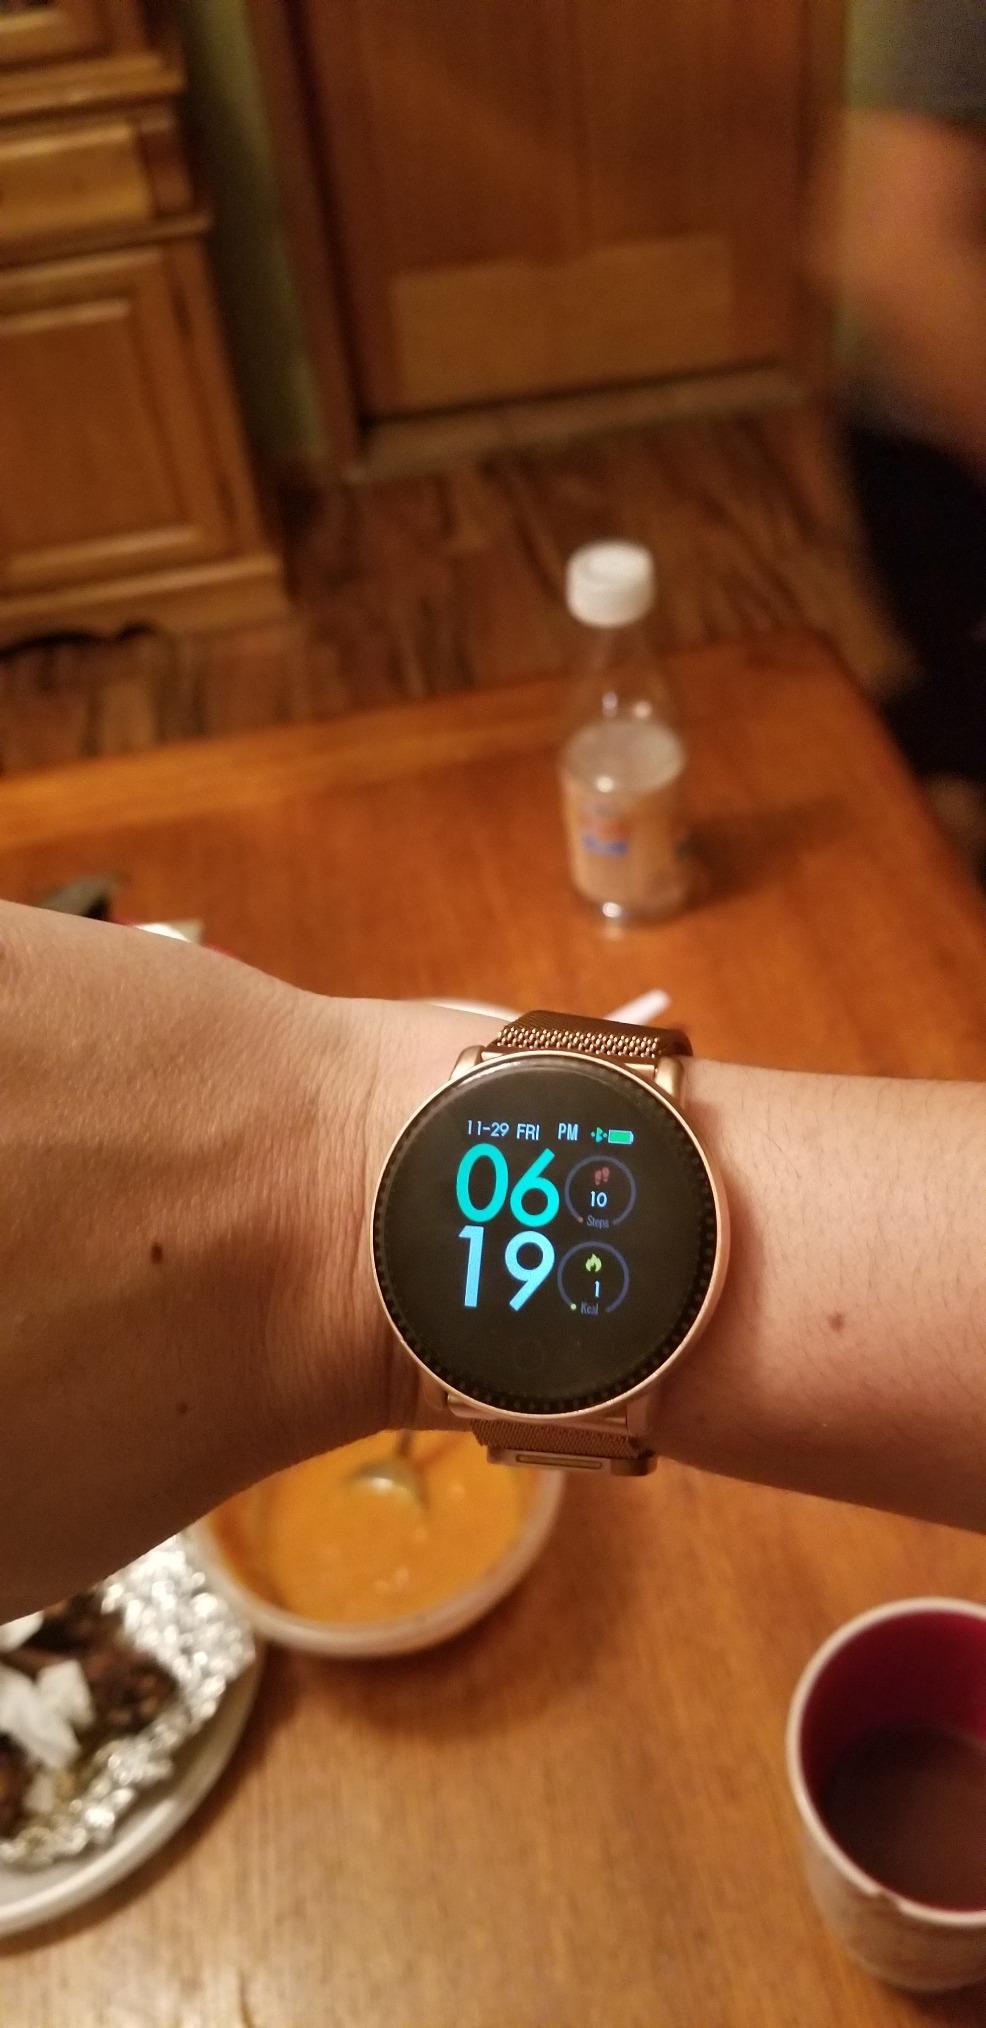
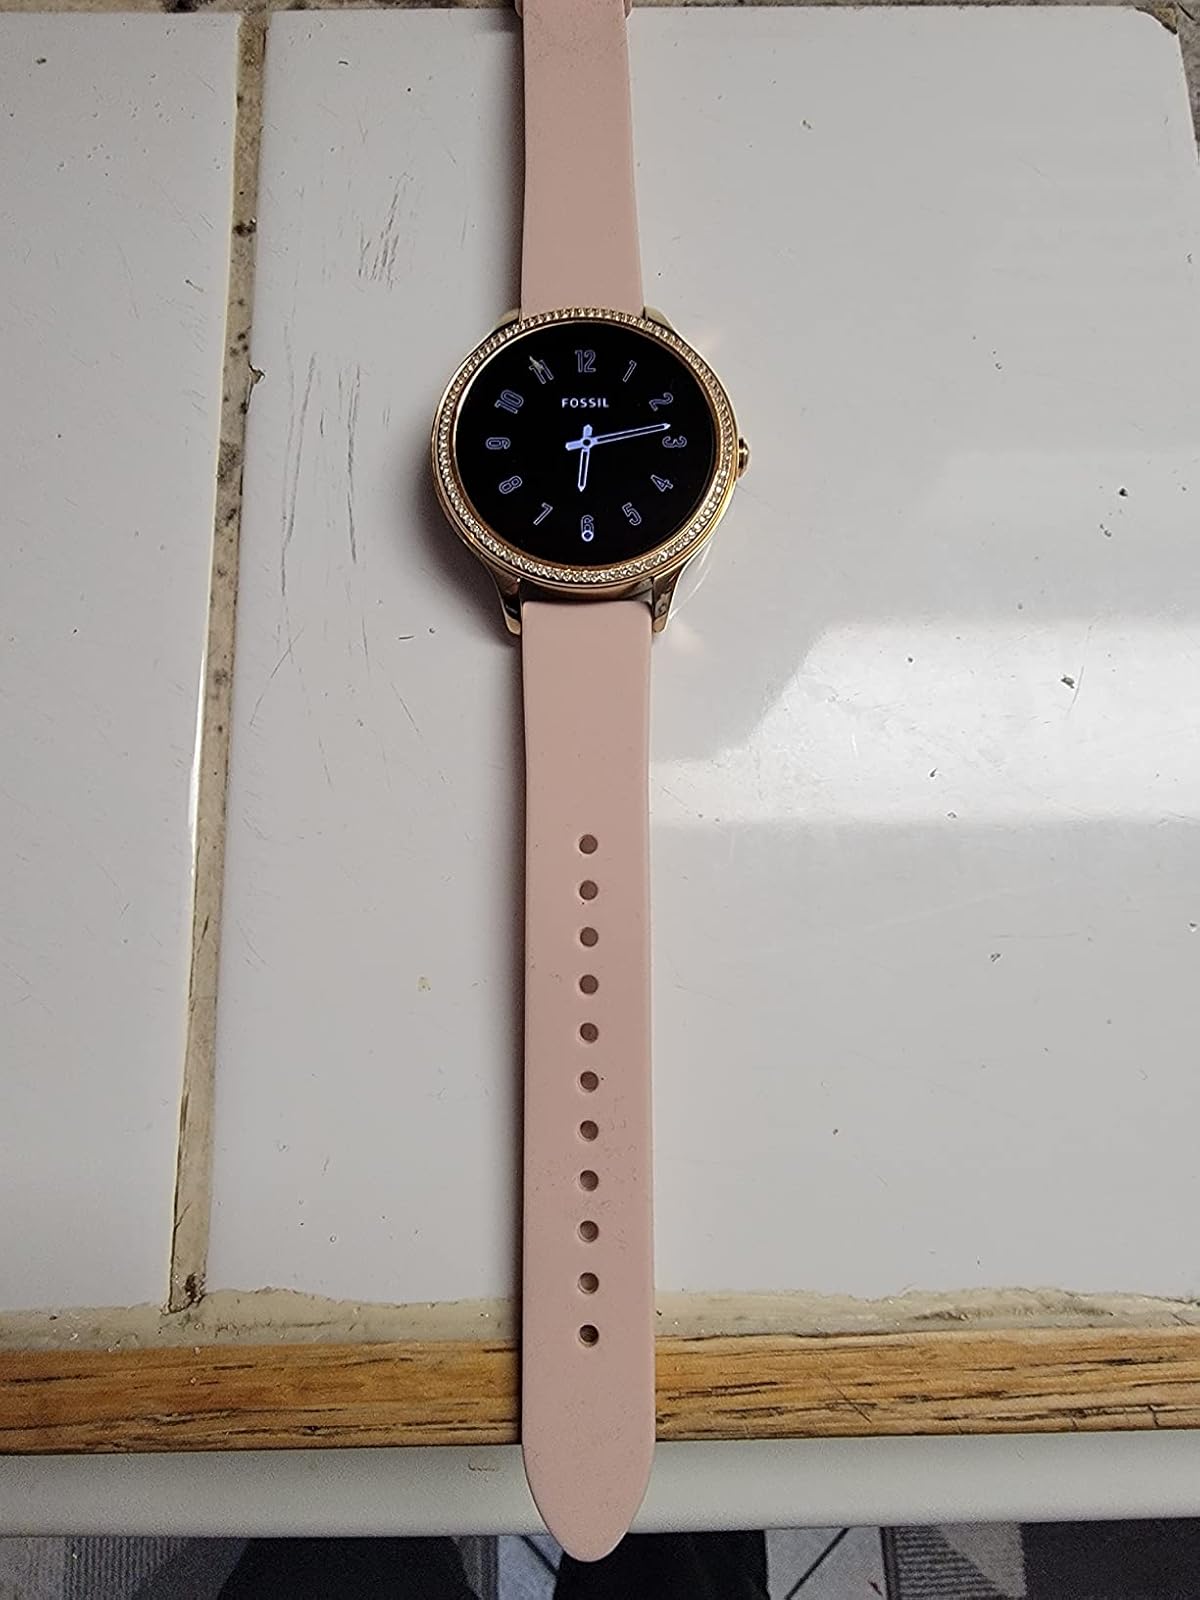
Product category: smartwatch
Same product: no